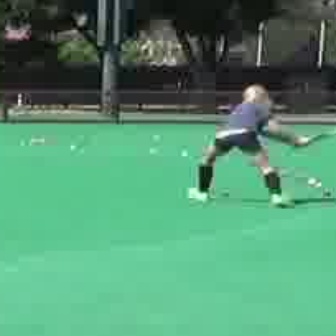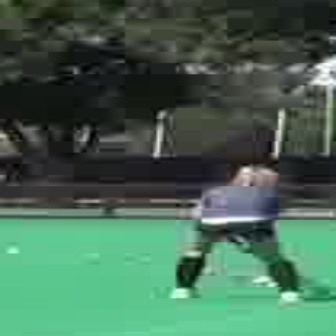
  Please identify the target specified by the bounding box [181,81,304,204] in the first image and locate it in the second image. Return the coordinates in [x_min,y_min,x_max,y_max] format.
Answer: [164,161,302,299]